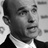
Emotion: surprise